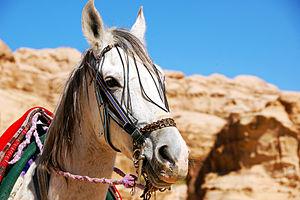
Le cheval en Jordanie, vraisemblablement introduit pendant l'Antiquité, est essentiellement de type Arabe. Il y est élevé pour les travaux agricoles, les courses d'endurance et le tourisme.